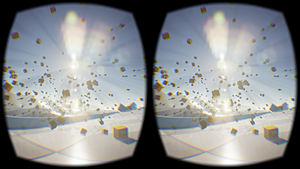
Un casque de réalité virtuelle est un dispositif porté sur la tête qui permet au porteur d'être immergé dans une réalité virtuelle. Les casques de réalité virtuelle sont fortement associés aux jeux vidéo mais peuvent également être utilisés dans d'autres contextes, tel que l'entraînement ou la médecine. Ils sont composés d'un visiocasque stéréoscopique, de son stéréo, et de capteurs de position de la tête, des membres, du corps ou des yeux.